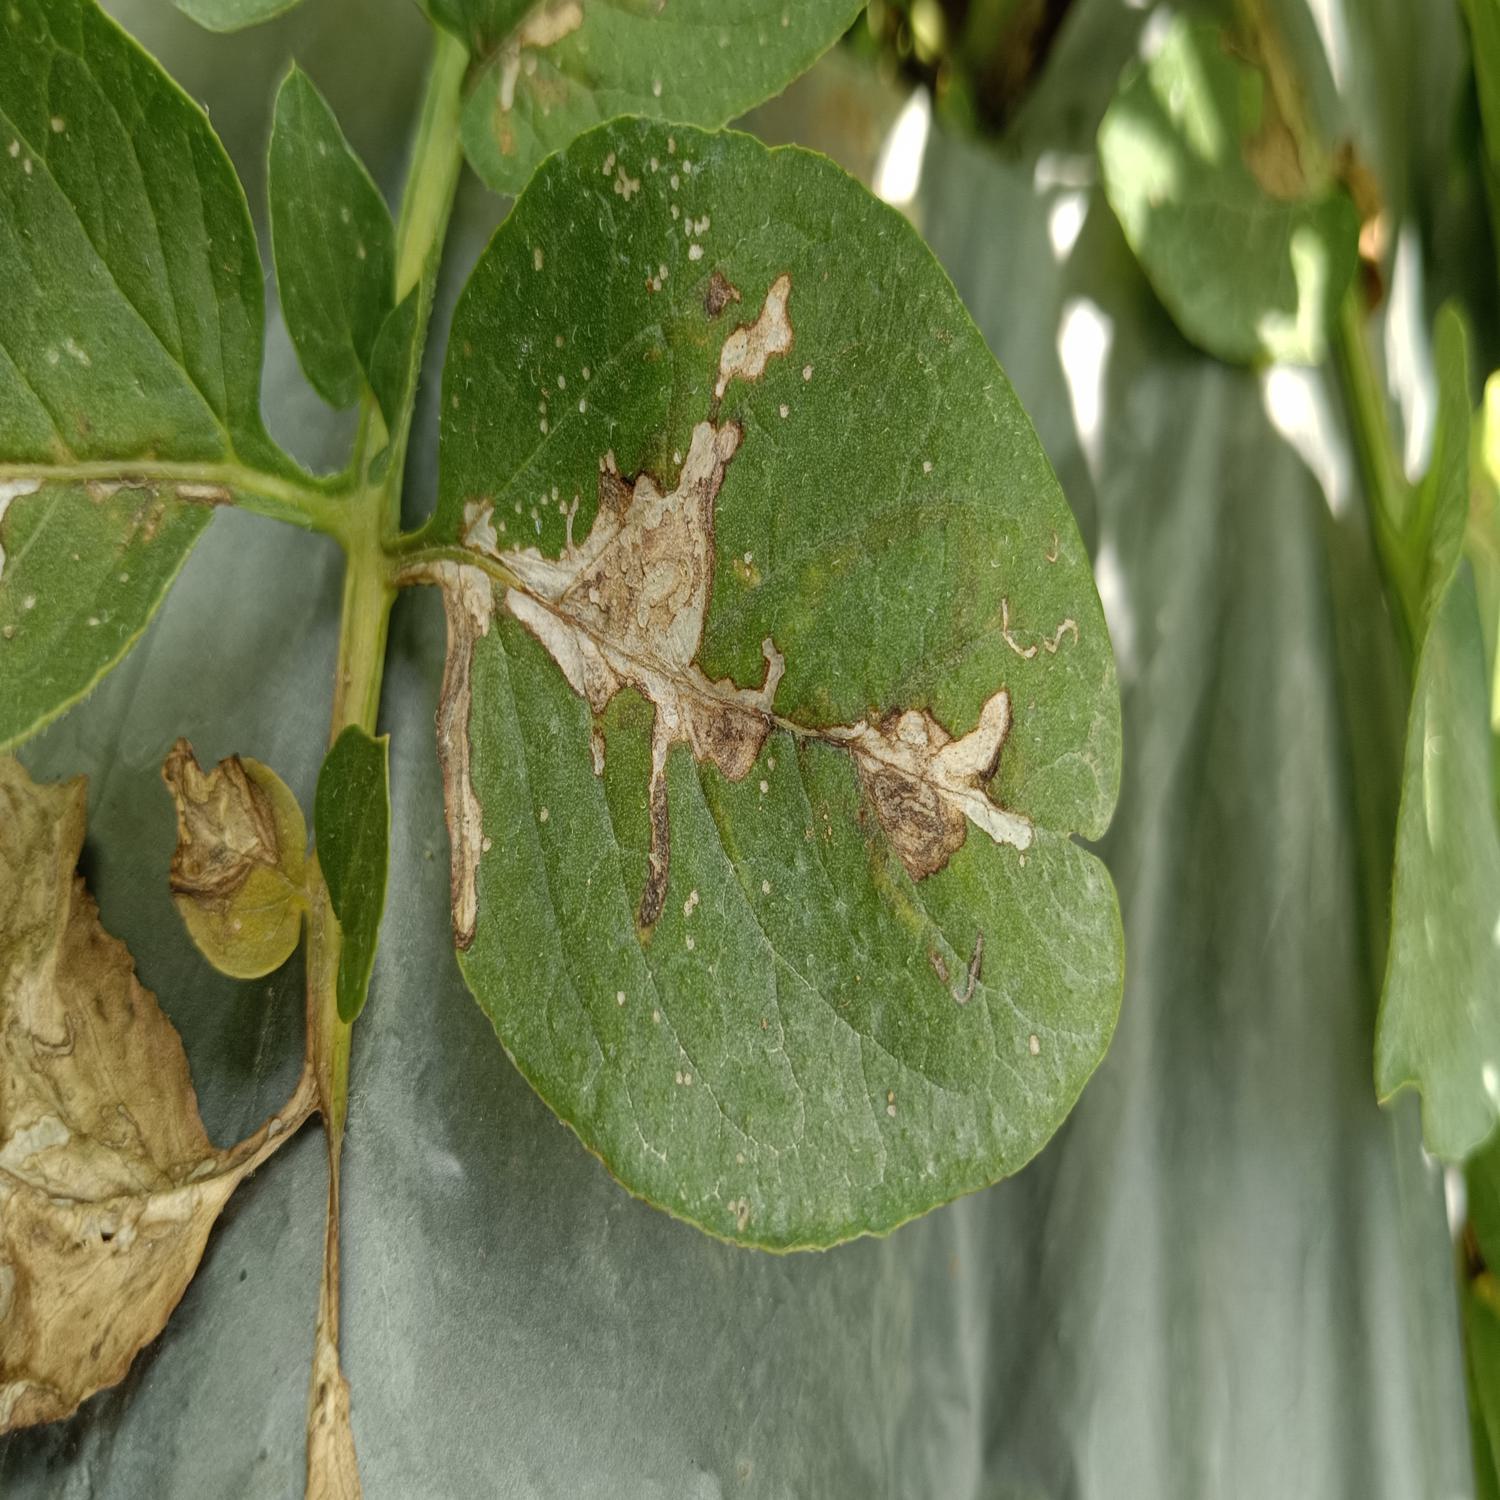
Label: Pest